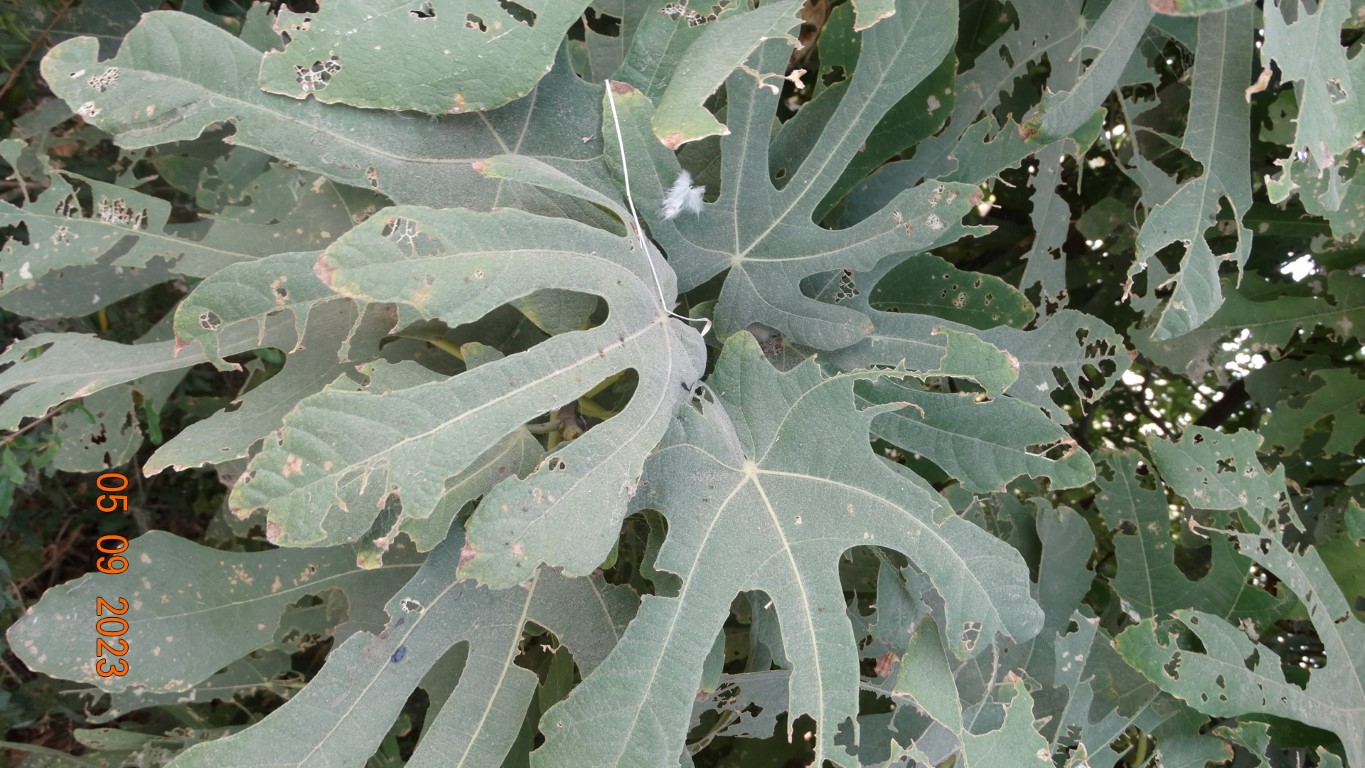
Label: infected